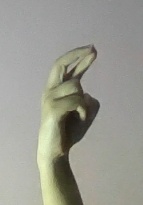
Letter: zay